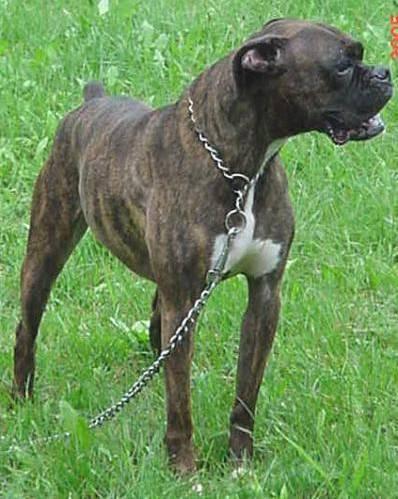
dog